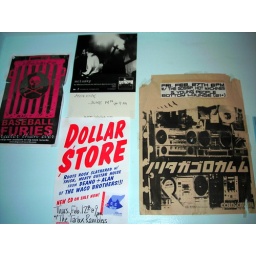
Another wall in my bathroom